Vehicle registration plates of Germany

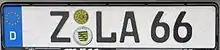
1-letter area code Z for Zwickau

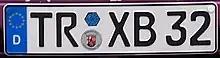
2-letter area code TR for Trier

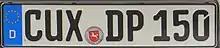
3-letter area code CUX for Cuxhaven

Vehicle registration plates ( or, more colloquially) are mandatory alphanumeric plates used to display the "registration mark" of a vehicle registered in Germany. They have existed in the country since 1906, with the current system in use since 1956. German registration plates are alphanumeric plates in a standardised format, issued officially by the district authorities.